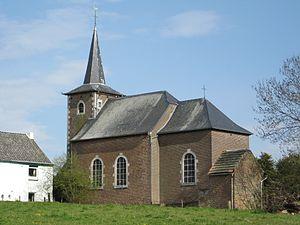
Eglise Saint-Lambert à Bettincourt
Le diocèse de Liège, dans la province de Liège en Belgique, compte 529 paroisses. Ces paroisses sont regroupées en unité pastorale, et certaines unités pastorales forment l'un des 17 doyennés.
Bettincourt est une section de la commune belge de Waremme, située en Région wallonne dans la province de Liège.
Le clocher à flèche de charpente est formé d'un beffroi parallélépipédique et d'une couverture de plan centré dont la hauteur est supérieure à la largeur de sa base. La flèche de charpente ne doit pas être confondue avec la flèche en pierre, laquelle est non pas une couverture mais une voûte à extrados en couverture.